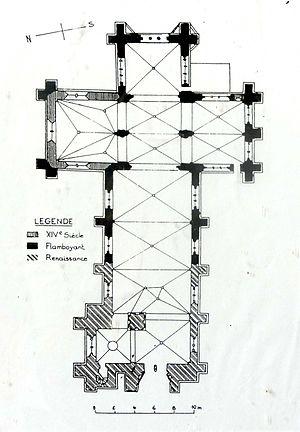
Vieux plan de l'église.
L'église Saint-Nicolas est une église catholique paroissiale située à Guiry-en-Vexin, en France. Elle aurait été élevée sur les fondations d'une précédente église du XIIIᵉ siècle. Son plan est en forme de croix, sans bas-côtés. Le clocher domine la façade et occupe une partie de la première travée de la nef. C'est le contraire d'un chef-d'œuvre. Avec le portail occidental et les deux premières travées de la nef, il date d'autour de 1557, et affiche le style de la Renaissance. Le reste du vaisseau central et le croisillon sud datent de la première moitié du XVIᵉ siècle, et sont de style gothique flamboyant. On y trouve les fenêtres aux réseaux les plus élaborés du Vexin français. Le croisillon nord est la partie plus ancienne de l'église. Il remonte au XIVᵉ siècle et ses fenêtres sont de style rayonnant tardif, mais la voûte est également flamboyante, et subdivisée en trois fois trois voûtains. Ceci vient du plan particulier du transept, qui comporte des piliers libres au nord et au sud de la croisée, et deux voûtes pour la croisée et le croisillon sud. Cette spécificité fait en grande partie l'intérêt de l'église, qui a été classée monument historique par arrêté du 25 août 1942.